Lucasfilm Animation

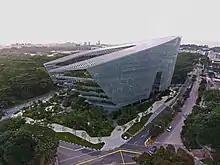
Sandcrawler building, former headquarters of Lucasfilm Animation and Industrial Light & Magic in Singapore.

Founded in 2005 in Singapore as a means to tap into the talent pool, Lucasfilm Animation Singapore (LAS) opened in October 2005. LAS works closely with Lucasfilm Animation. The LAS production schedule also includes contributions to projects from other Lucasfilm companies. While the largest of LAS’ production groups focused on "Star Wars: The Clone Wars", in July 2006 LAS announced the creation of the Game Group and the Digital Artists Group (DAG). With difficulty in meeting the technical and aesthetic requirements of Clone Wars, LAS was ultimately removed from the production and released a number of employees.